Ruth Tappe Scruggs

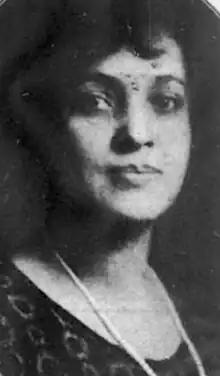
Ruth Tappe Scruggs, from a 1927 issue of "The Crisis"

Ruth Eliza Tappe Scruggs (August 4, 1893 – July 2, 1980) was an American clubwoman. She was the sixth national president (Grand Basileus) of the Zeta Phi Beta sorority, in office from 1926 to 1930.